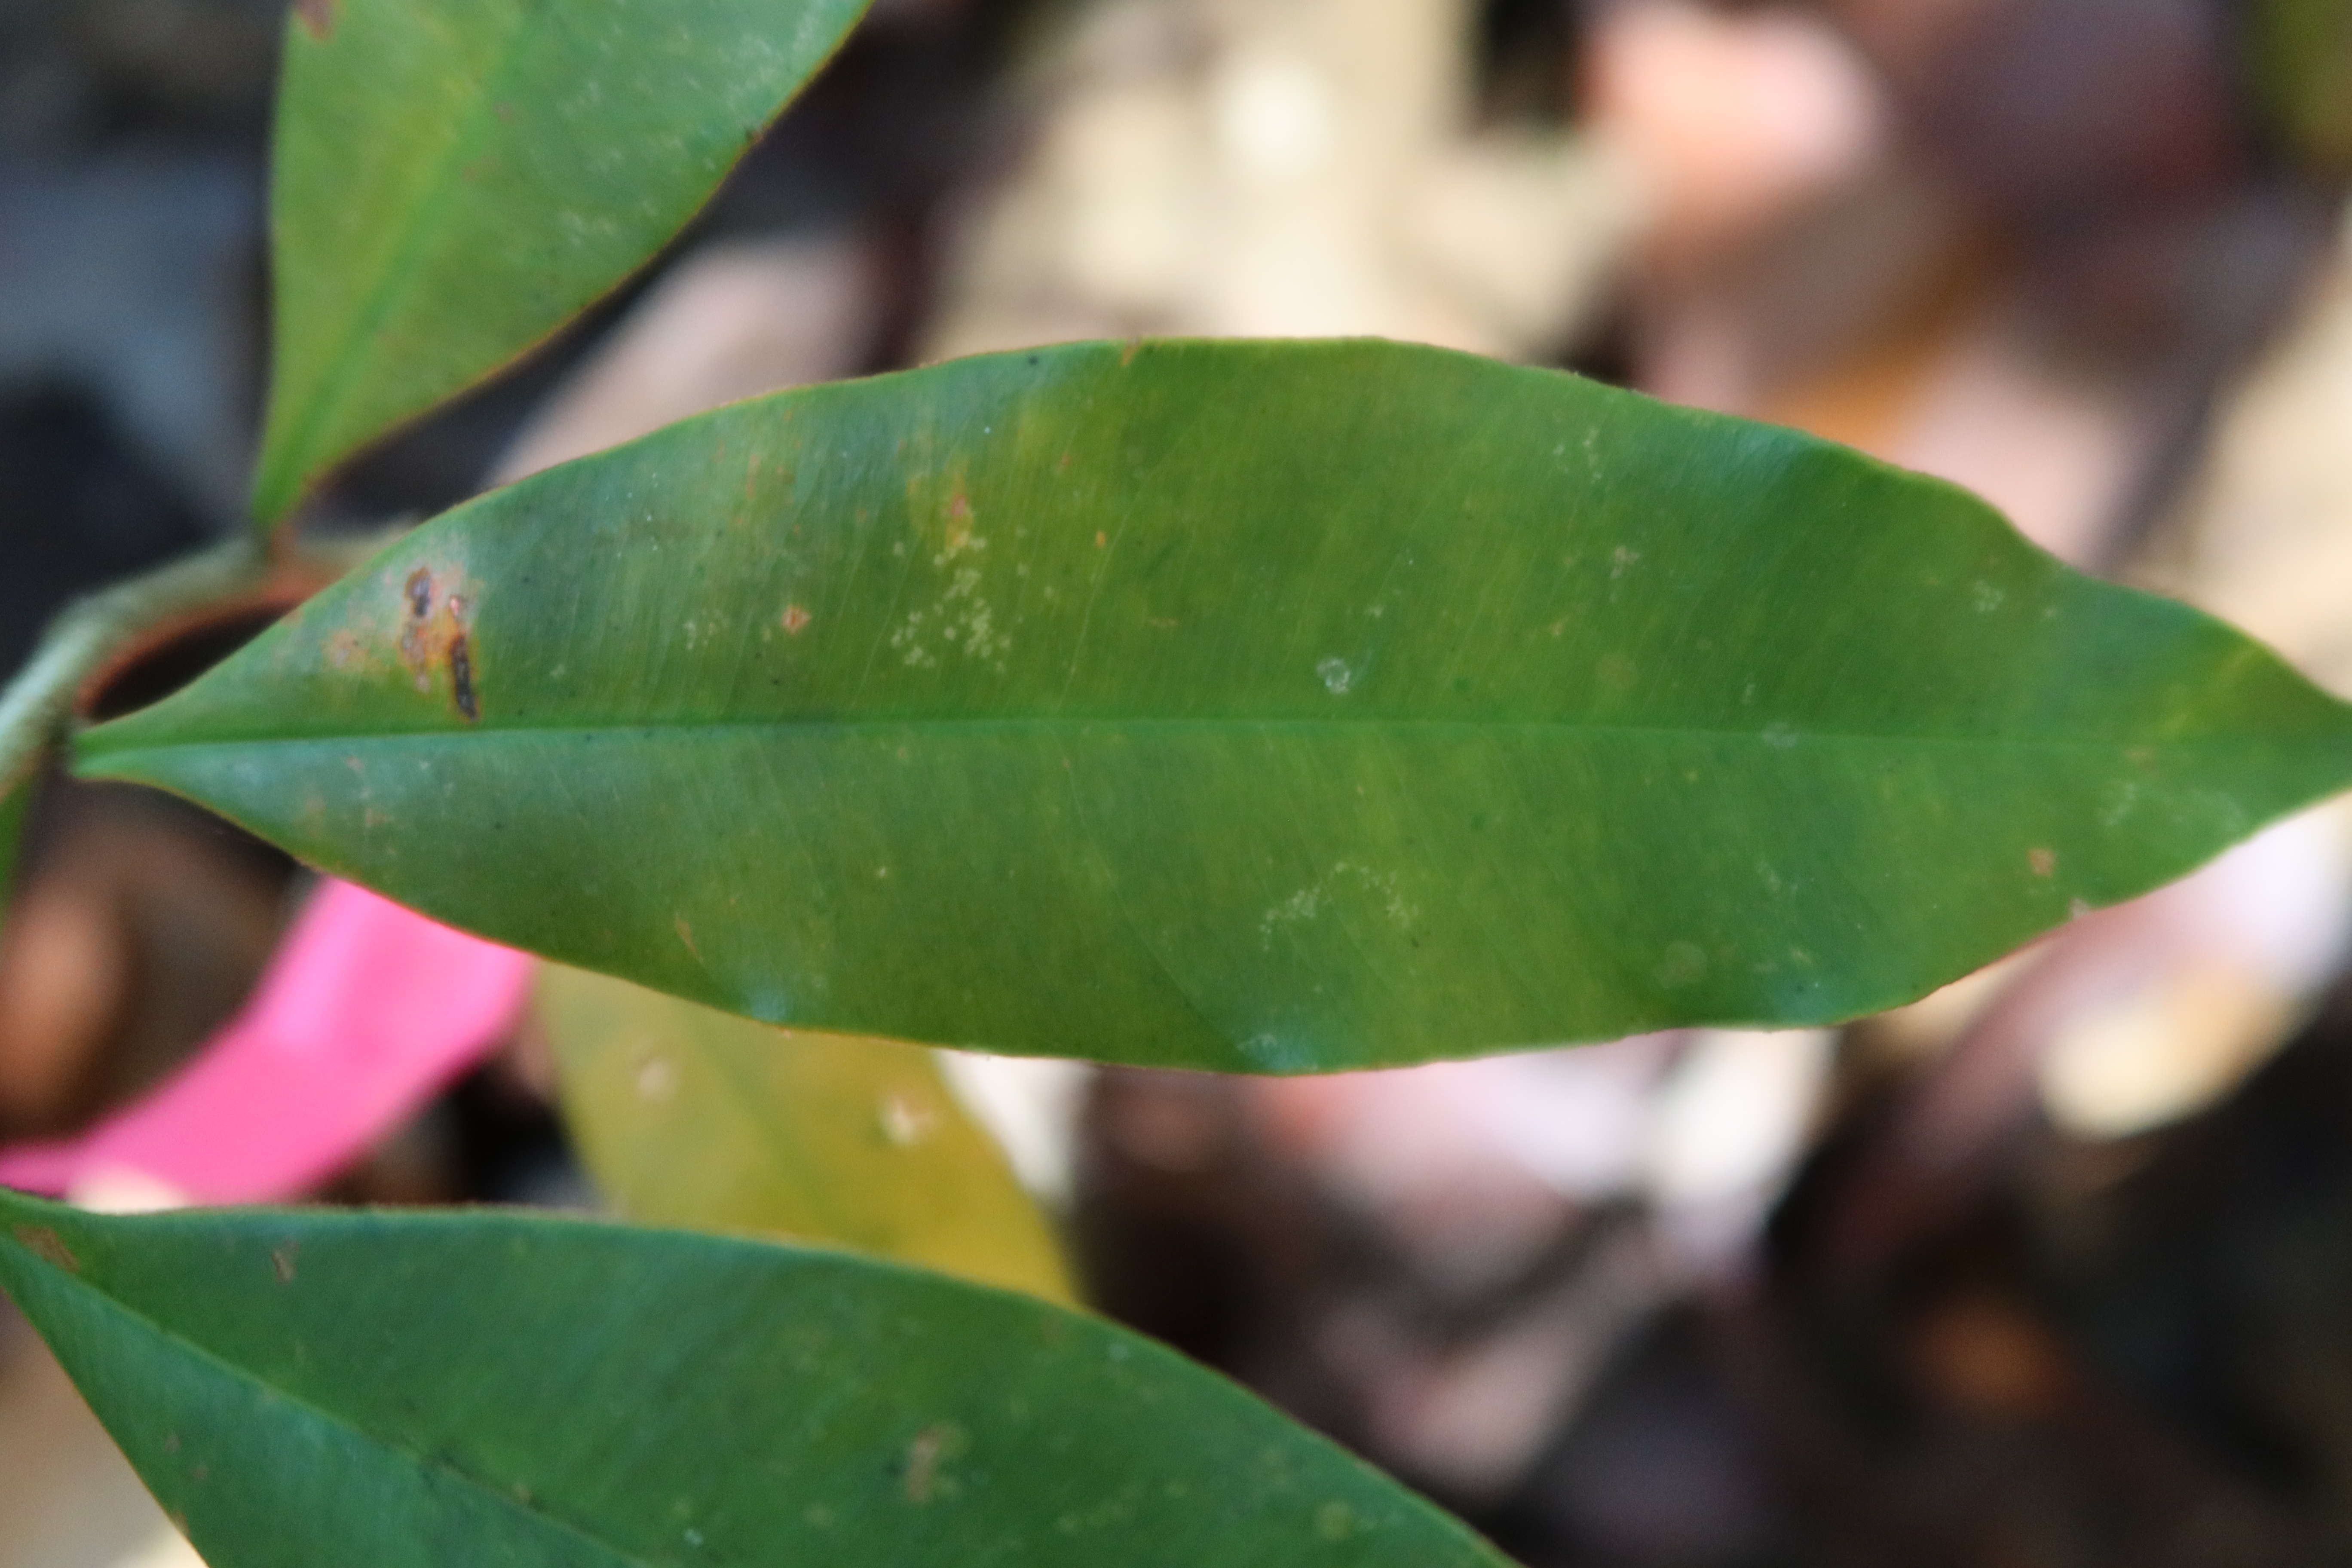
Label: Brown spots